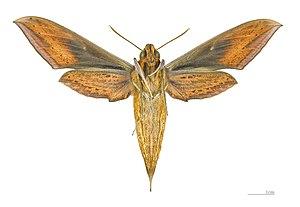
Xylophanes tersa est une espèce de lépidoptères de la famille des Sphingidae, de la sous-famille des Macroglossinae, tribu des Macroglossini, sous-tribu des Choerocampina, et du genre Xylophanes.